Lorca, Spain

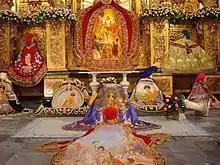
Semana Santa

After most of the land and water supplies had been held for centuries by a minority of landowners and by Roman Catholic religious orders, Lorca began a period of sluggish economic growth during the 1960s.